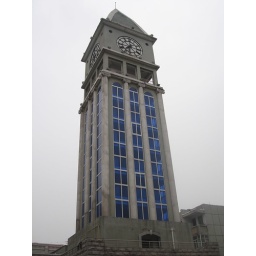
The clock tower in the centre of Zhumadian. Kinda cool